Northern Patrol

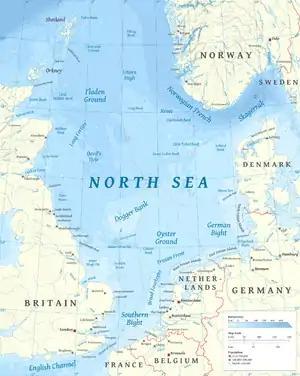

The Navy policy for blockade evolved; in 1908 the commander of the Channel Fleet ordered that the big ships would move to positions beyond the range at which German destroyers could not reach if sailing at nightfall with orders to return the next morning, reckoned to be . British ships in the Heligoland Bight should try to cut off German ships sailing from the Elbe or Jade or report the sailing of the High Seas Fleet. The Admiralty had a change of heart in 1911 but by 1912 the war orders stipulated that a close blockade was superseded by an "observational blockade" formed by cruisers and destroyers, ranged from the Norwegian south-west coast, to half-way between Germany and England, level with Newcastle, then south to Texel with the Battle Fleet cruising to the west of the line.